André Jaunet

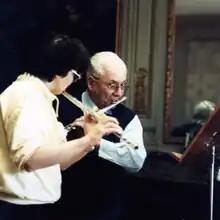
Januet during a lesson

André Jaunet was mostly remembered as a vivid, dedicated teacher. His pupils included Aurèle Nicolet, Peter-Lukas Graf, Robert Aitken, Jean-Claude Gérard and Emmanuel Pahud.